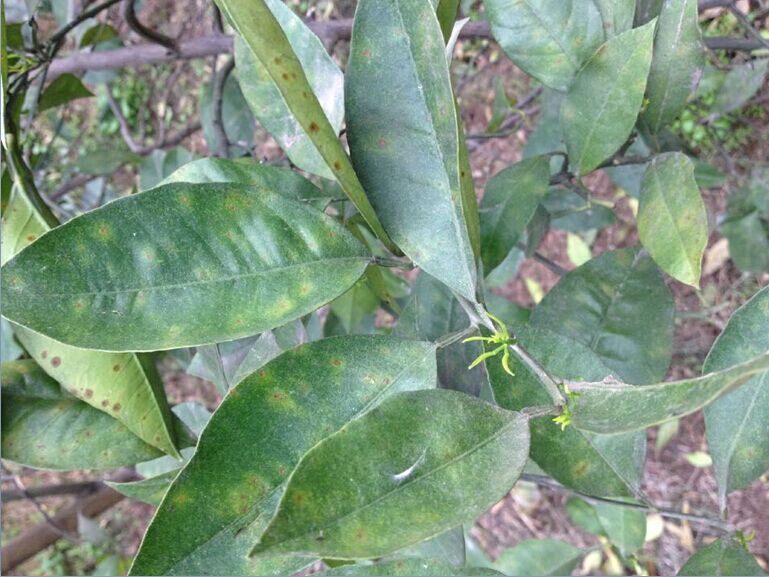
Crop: apple
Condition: scab